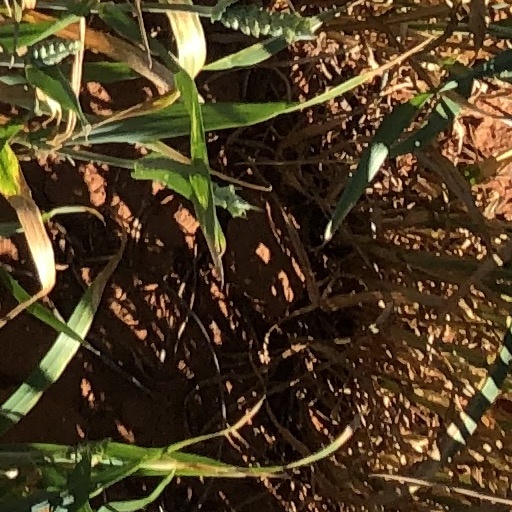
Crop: wheat